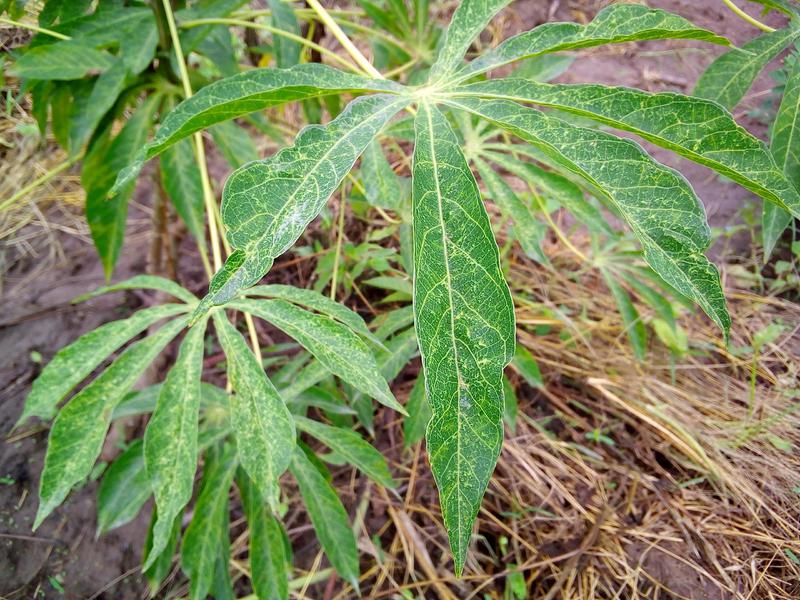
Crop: cassava
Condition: green_mottle